Alderwood School

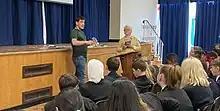
Children's author Tom Palmer speaking to students in May 2023

In 2018 "Young Sherlock Holmes" author Andrew Lane gave a talk to students at the school while in 2019 the actor Gerald Charles Dickens, the great-great grandson of Charles Dickens, performed his one-man show of "A Christmas Carol" in the school hall. Dickens returned to the school to give repeat performances in October 2021 and October 2023. The author Tom Palmer visited the school in May 2023.